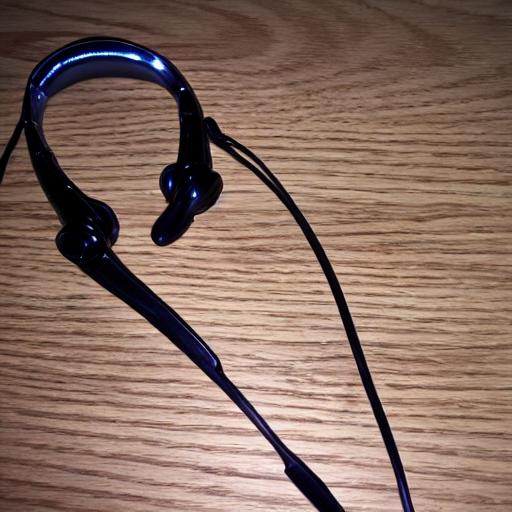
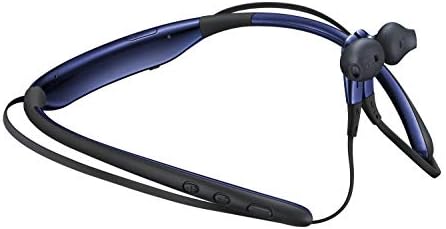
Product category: headphones
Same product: no